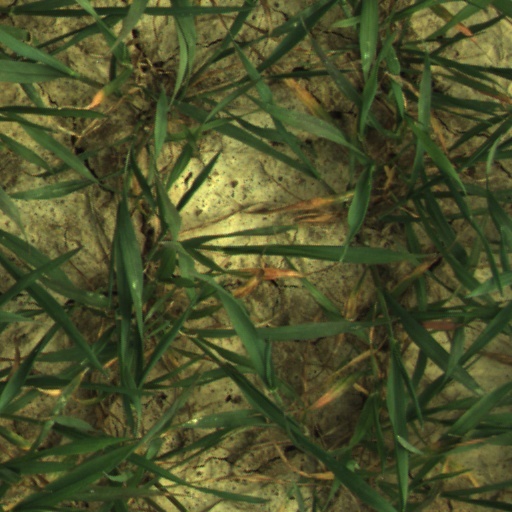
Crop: wheat